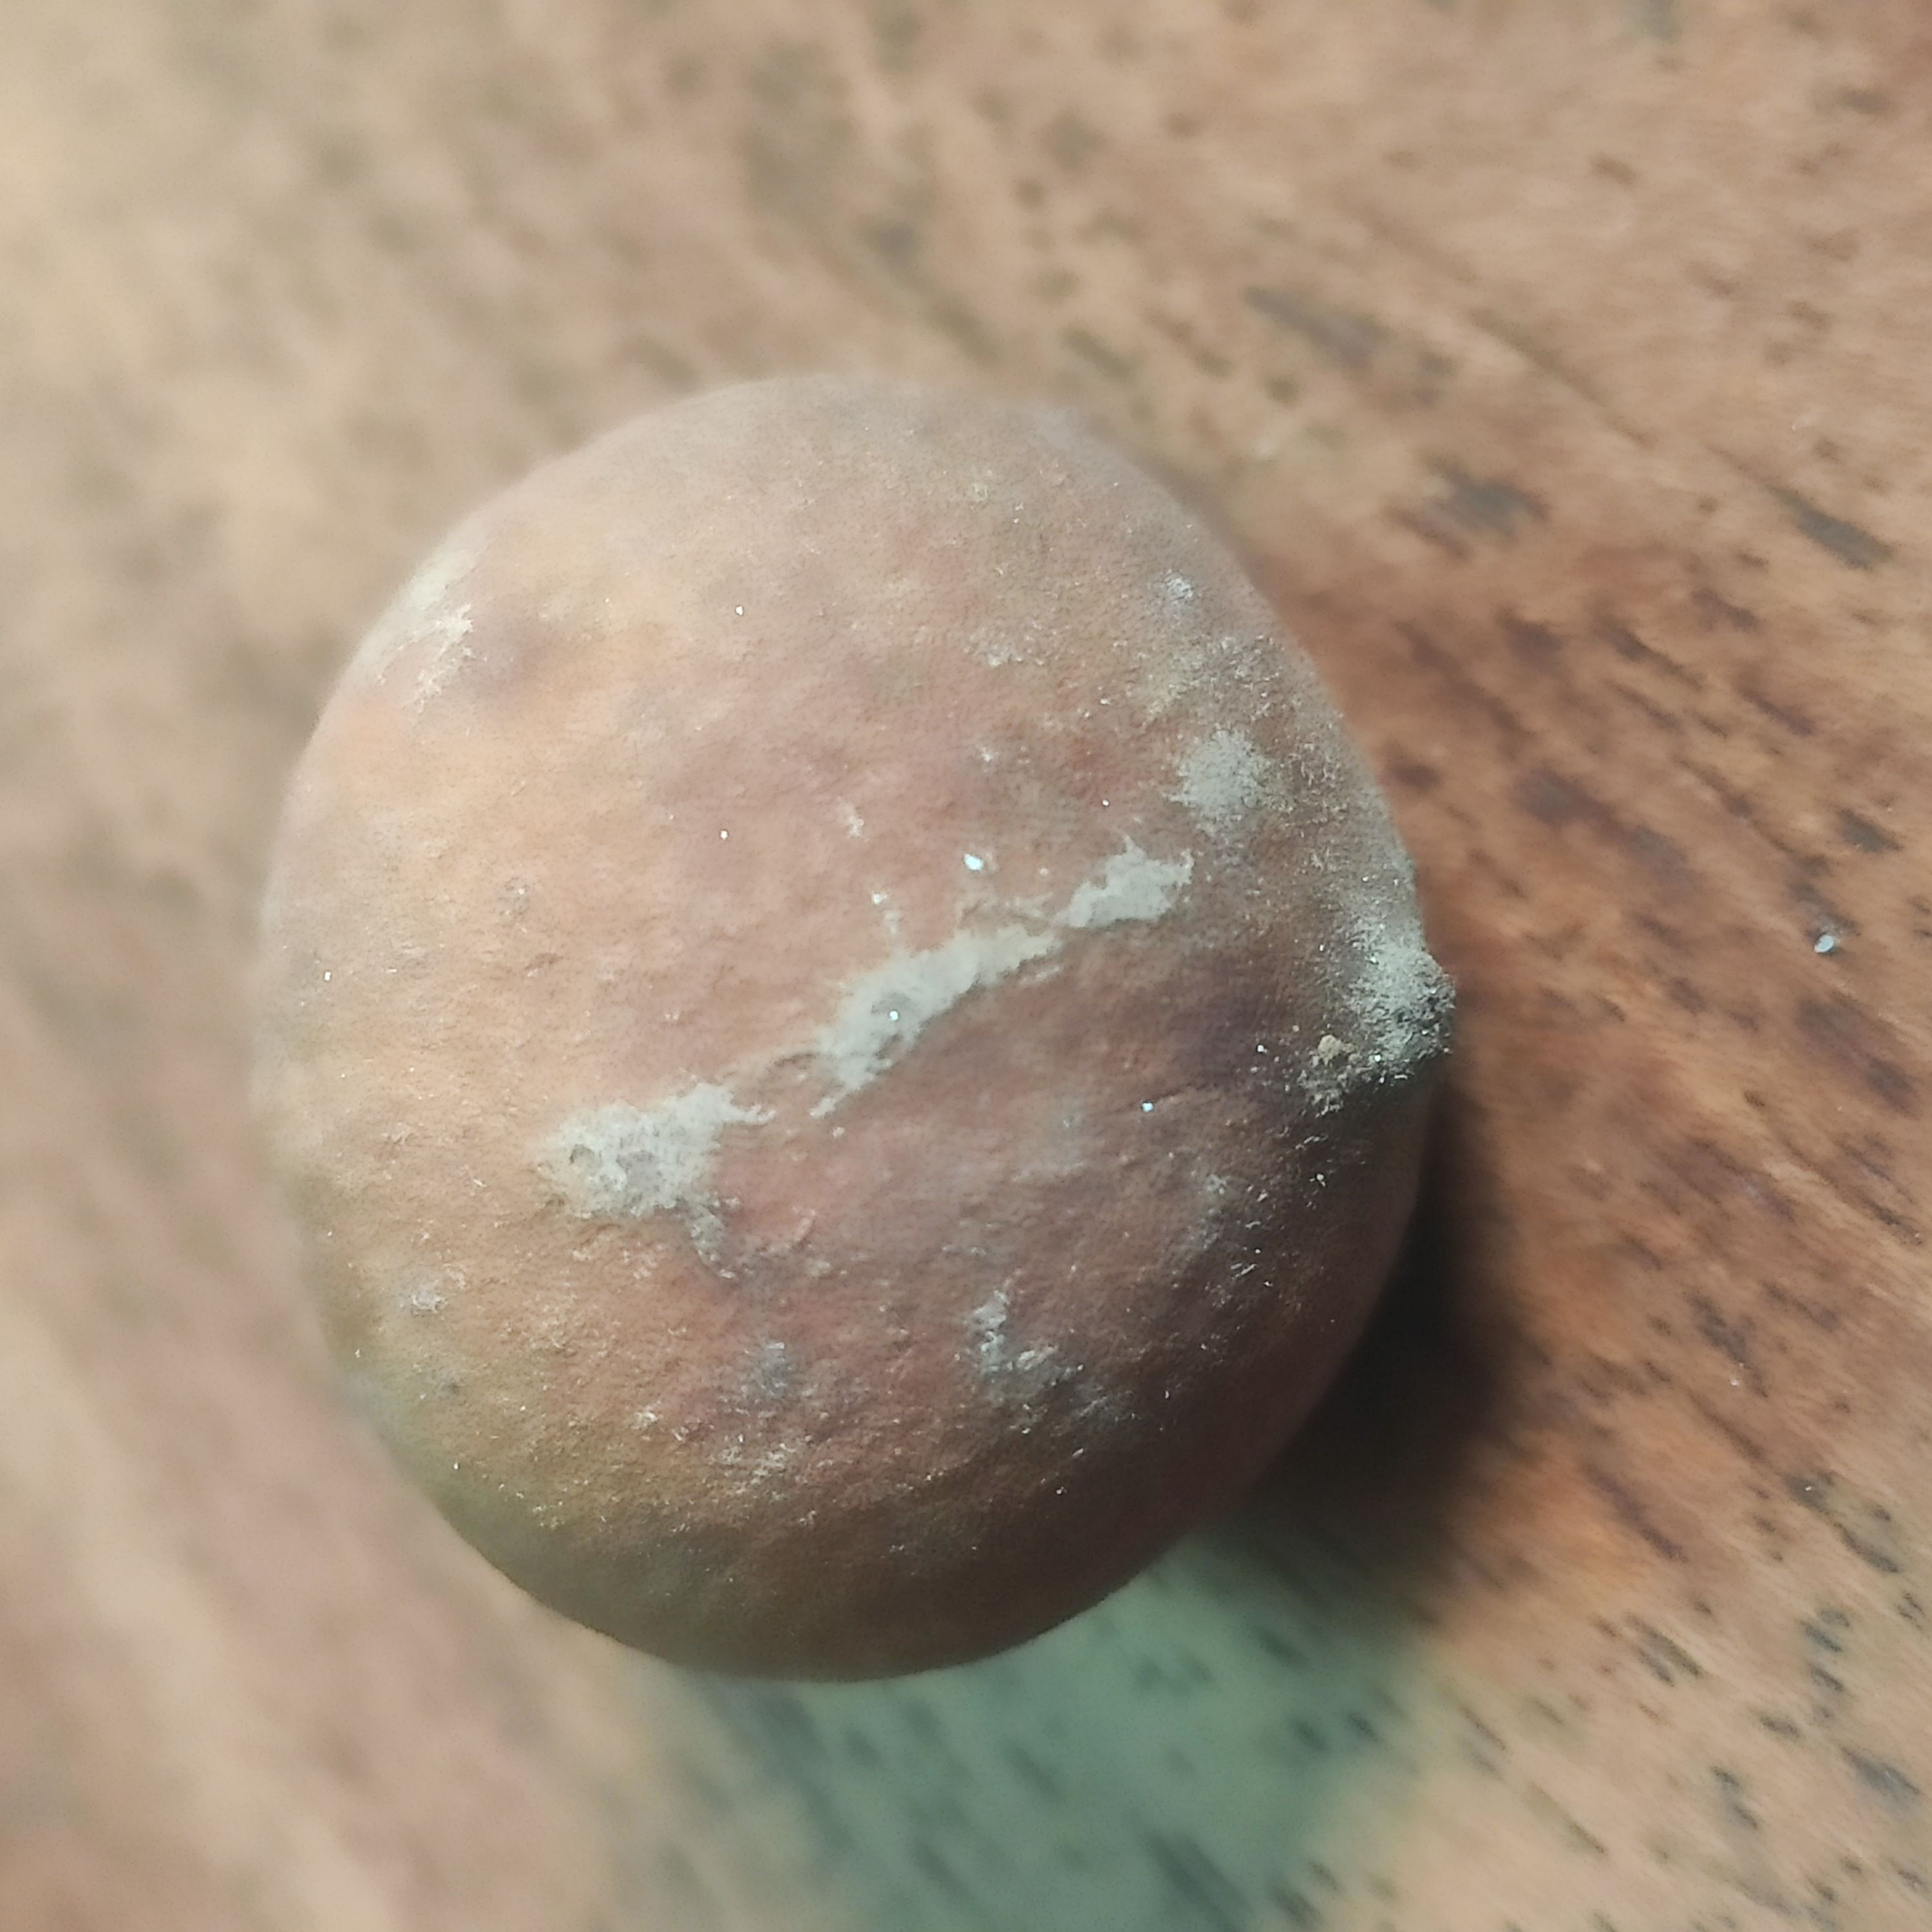
Fruit: burmese-grape
Grade: 3rd-grade